James A. Garfield

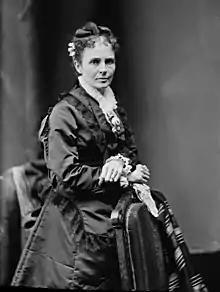
Lucretia Garfield in the 1870s

Garfield graduated Phi Beta Kappa from Williams in August 1856, was named salutatorian, and spoke at the commencement. His biographer Ira Rutkow writes that Garfield's years at Williams gave him the opportunity to know and respect those of different social backgrounds, and that, despite his origin as an unsophisticated Westerner, socially conscious New Englanders liked and respected him. "In short," Rutkow writes, "Garfield had an extensive and positive first experience with the world outside the Western Reserve of Ohio."